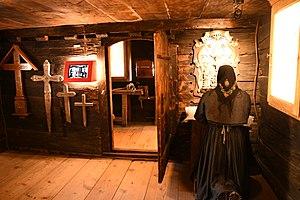
Le Musée Walserhaus Gurin se trouve dans le canton du Tessin à Bosco Gurin, village caractéristique de la culture Walser. Ce plus ancien musée ethnographique du Tessin est géré par l'Association Walserhaus Gurin.